Armaan (2003 film)

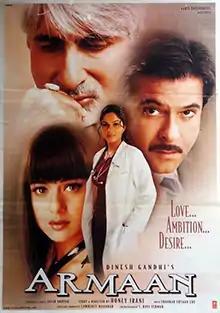
Theatrical release poster

Armaan is a 2003 Indian Hindi-language medical drama film co-written and directed by Honey Irani. It stars an ensemble cast of Amitabh Bachchan, Anil Kapoor, Preity Zinta, Gracy Singh, and Randhir Kapoor. The film is set in a hospital and follows the travails of its principal, Dr.Akash (Anil Kapoor), to sustain the institution financially. Meanwhile, a mentally unstable woman named Sonia (Zinta) comes into his life and offers to help by donating to the hospital on the condition that Akash marries her.